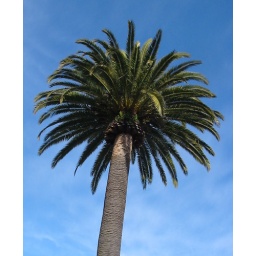
Taken out the window of the rental car while creeping along the Embarcadero in San Francisco.